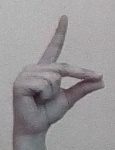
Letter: ta